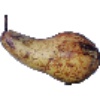
Label: Pear Abate 1